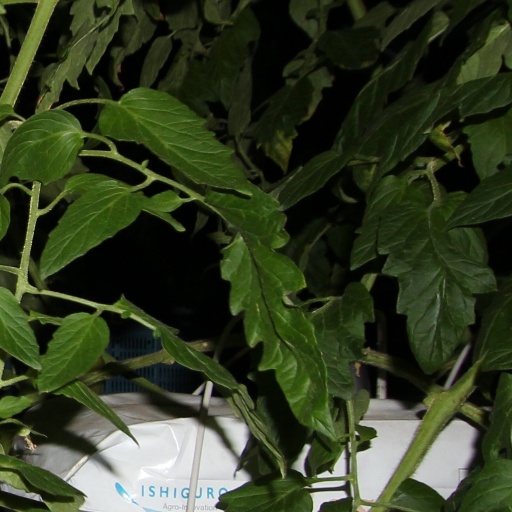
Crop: tomato